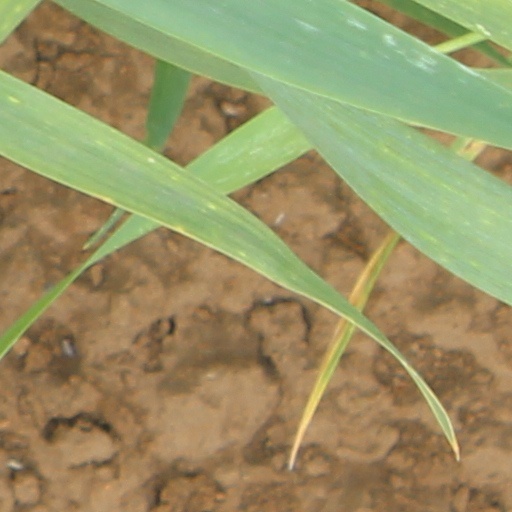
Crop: wheat